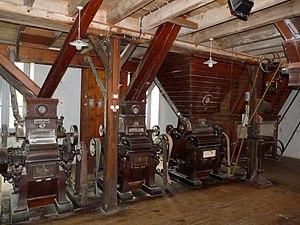
Broyeurs, moulin Sartier, Salles-Lavalette, Charente, France
Salles-Lavalette est une commune du Sud-Ouest de la France, située dans le département de la Charente.
La meunerie est le domaine de la transformation des céréales qui permet de passer du blé à la farine. Elle comporte trois étapes principales :